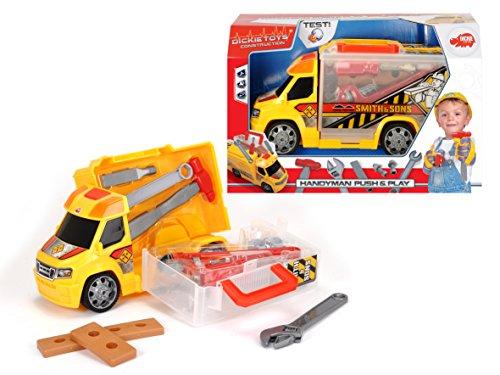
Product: Dickie Toys Push and Play Construction Handyman Case Vehicle
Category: Toys & Games | Dress Up & Pretend Play | Pretend Play | Play Tools
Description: Dickie Toys Push and Play Construction Handyman Case: handyman at work - come to us for versatile toys for your adventurous children.
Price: $14.12
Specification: ProductDimensions:13x5x7inches|ItemWeight:2.7pounds|ShippingWeight:2.78pounds(Viewshippingratesandpolicies)|DomesticShipping:ItemcanbeshippedwithinU.S.|InternationalShipping:ThisitemcanbeshippedtoselectcountriesoutsideoftheU.S.LearnMore|ASIN:B01BYKCVP6|Itemmodelnumber:203726004AMU|Manufacturerrecommendedage:36months-15years|Batteries:2AAbatteriesrequired.(included)